Tyrconnell

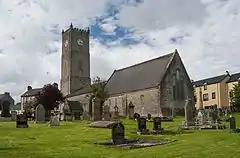
St. Eunan's Cathedral was the seat of the Bishop of Raphoe, which formed the religious center of Tyrconnell.

The religion which predominated at an official level in Tyrconnell was Catholic Christianity. The territory of Tyrconnell was associated with the Diocese of Raphoe under the Bishop of Raphoe, which had been formed in 1111. It was mentioned at the Synod of Ráth Breasail and covered Tír Conaill. Inis Eogain is in the Diocese of Derry. Indeed, the Christian religion was of particular significance to the O'Donnell rulers of Tyrconnell, as their kinsman St. Colm Cille (also known as St. Columba), born at Conwal and Leck, was regarded as one of the three patron saints of Ireland. Their founder and namesake of the kingdom, Conall Gulban, had been the first nobleman converted by St. Patrick. Indeed, they later took up the symbol of the cross as part of one of their heraldic identifiers and adopted the motto "in hoc signo vinces".